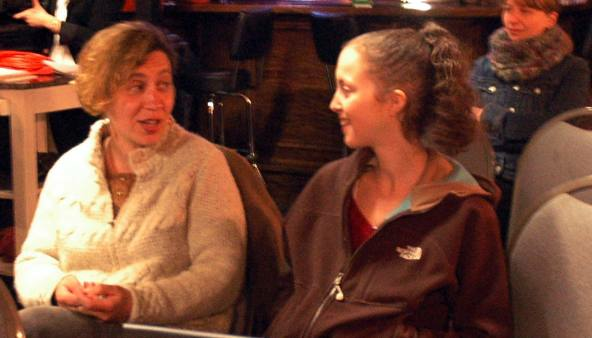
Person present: Yes